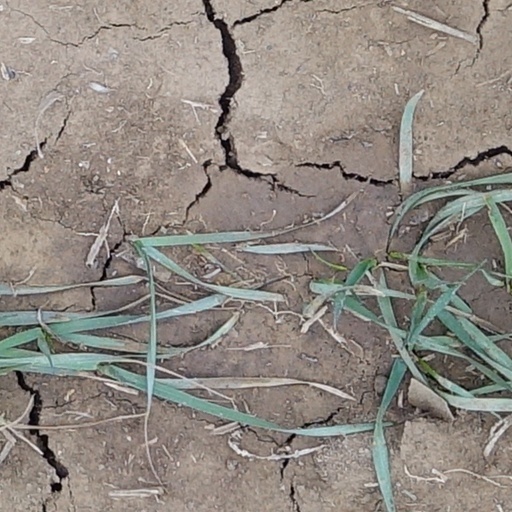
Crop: wheat